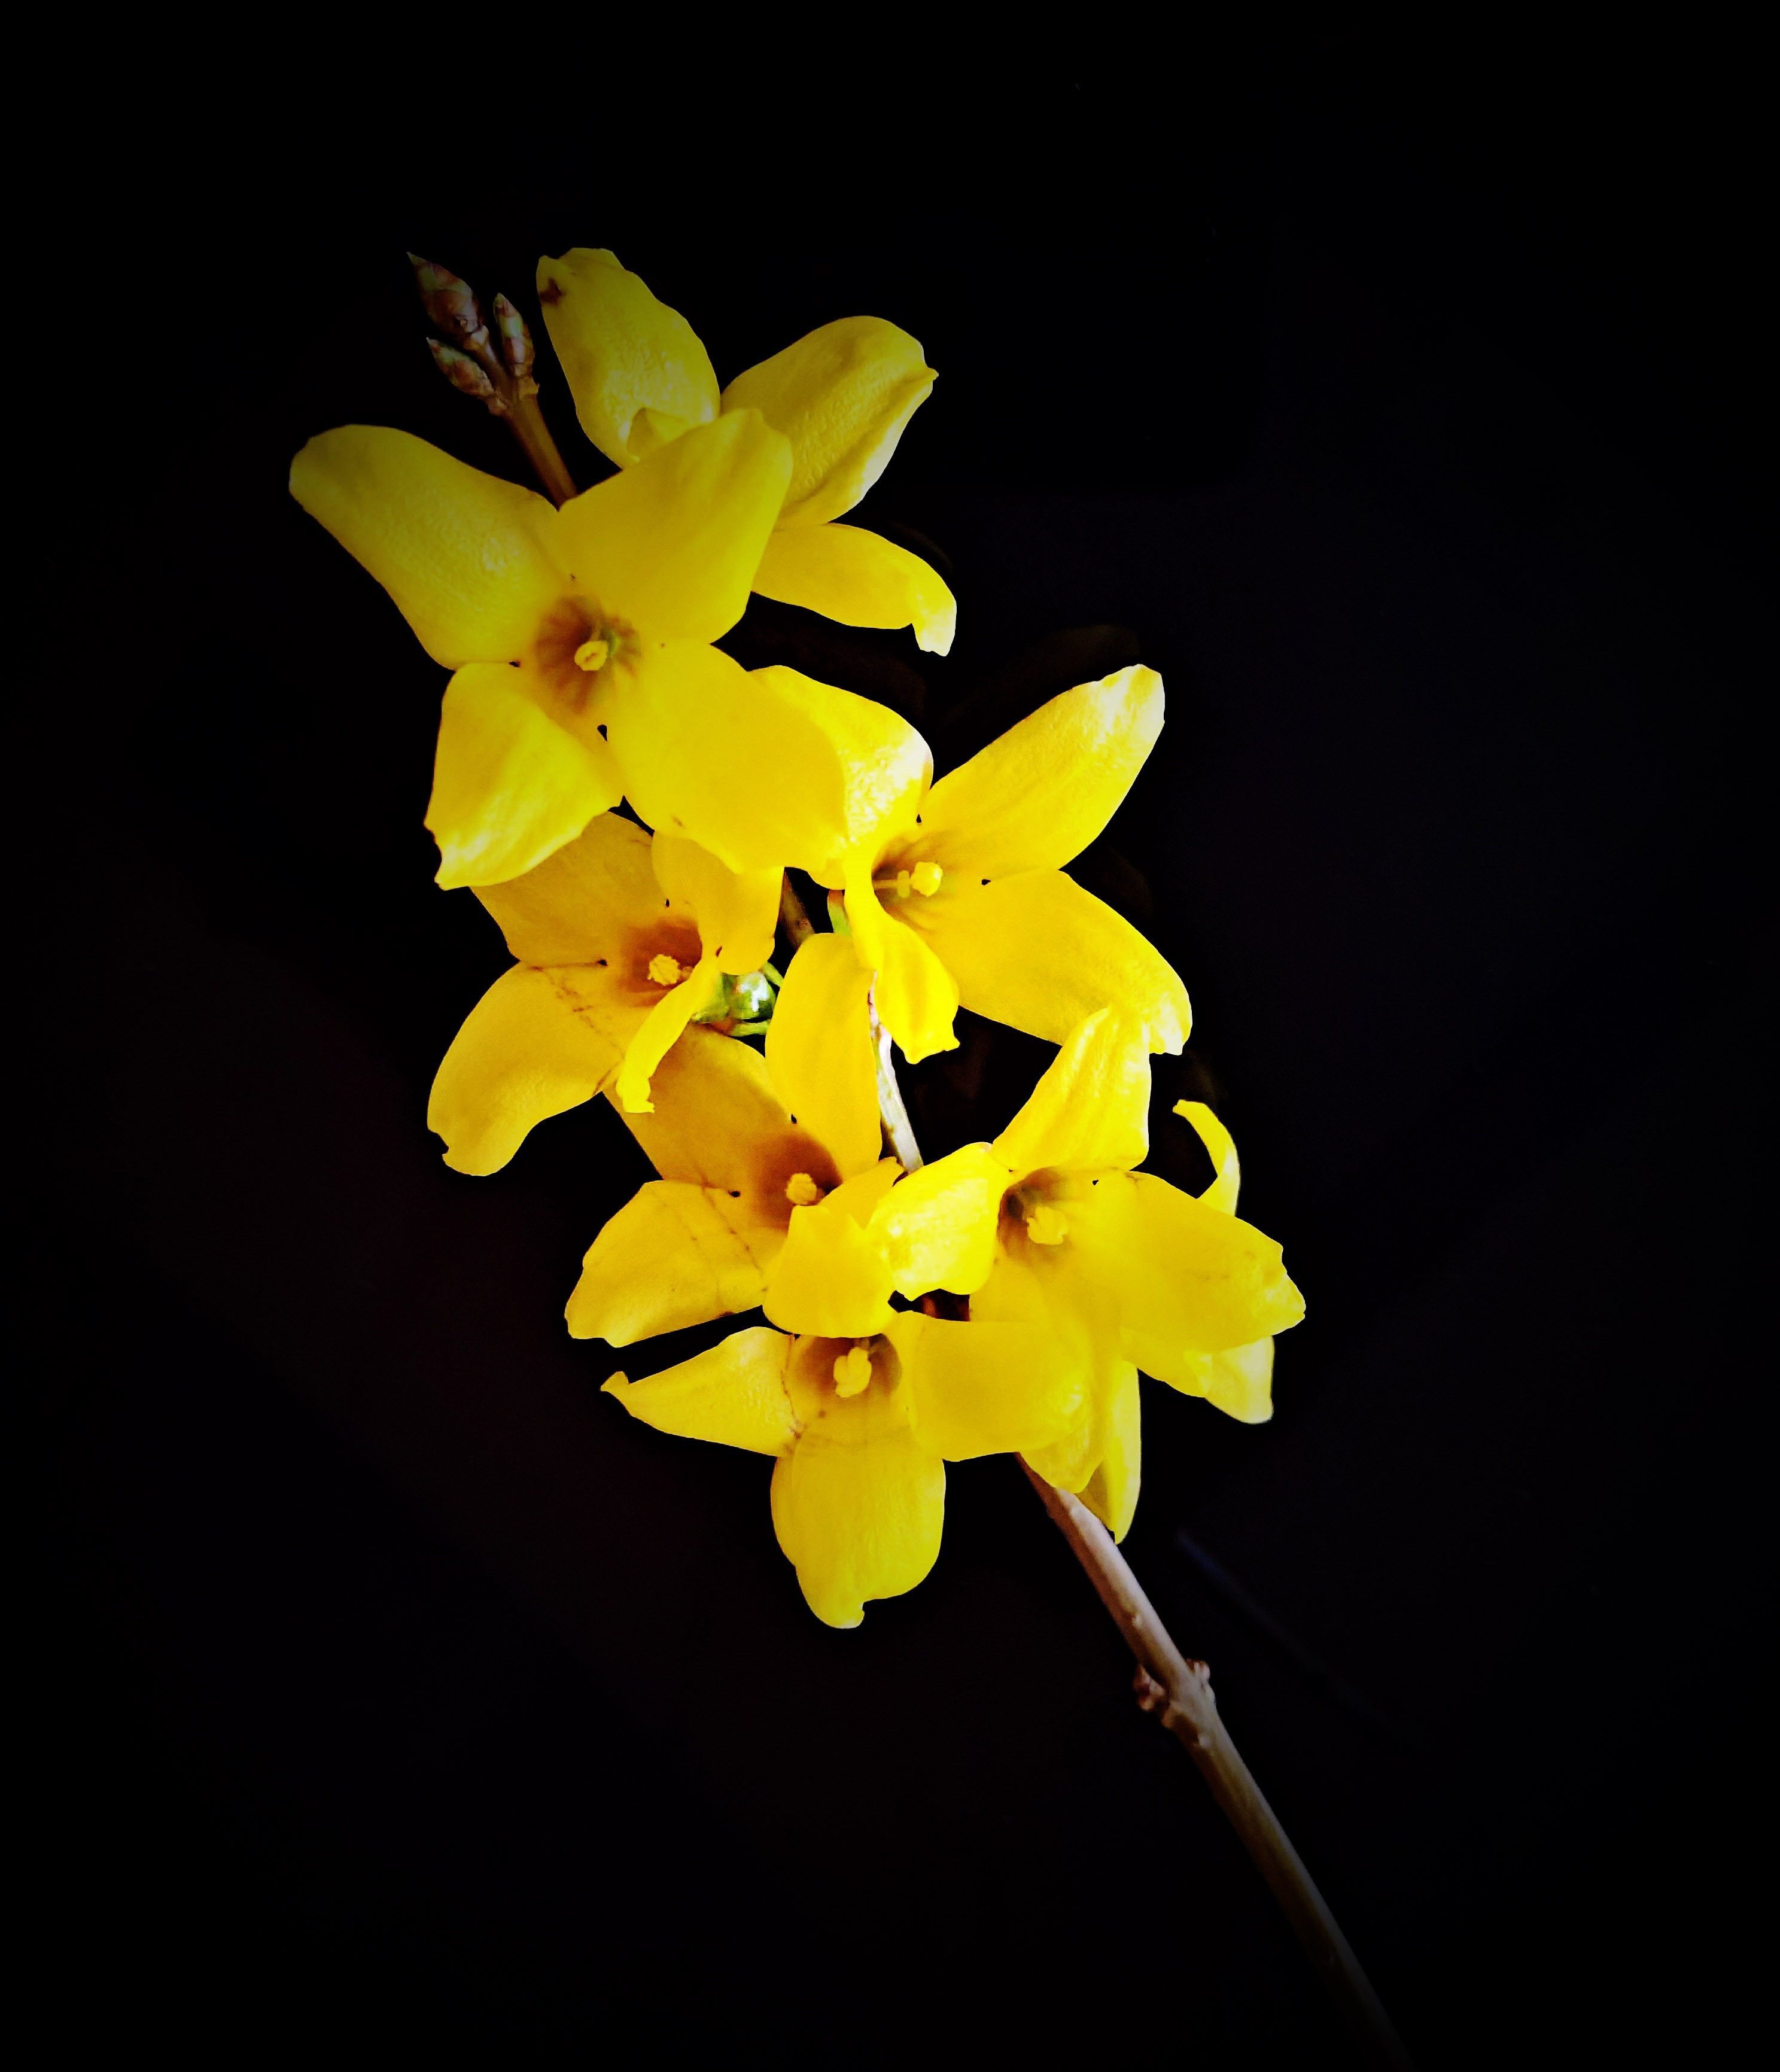
plant, photography, leaf, flower, petal, bush, spring, botany, yellow, close, flora, orchid, flowers, close up, bright, easter, forsythia, macro photography, golden yellow, black background, flowering plant, cattleya, epidendrum, dendrobium, plant stem, land plant, small branch